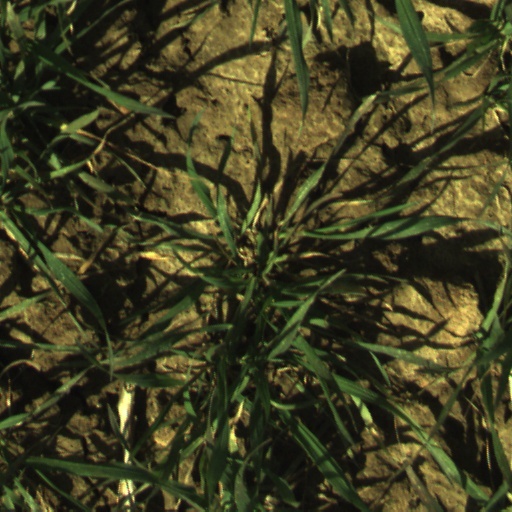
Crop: wheat